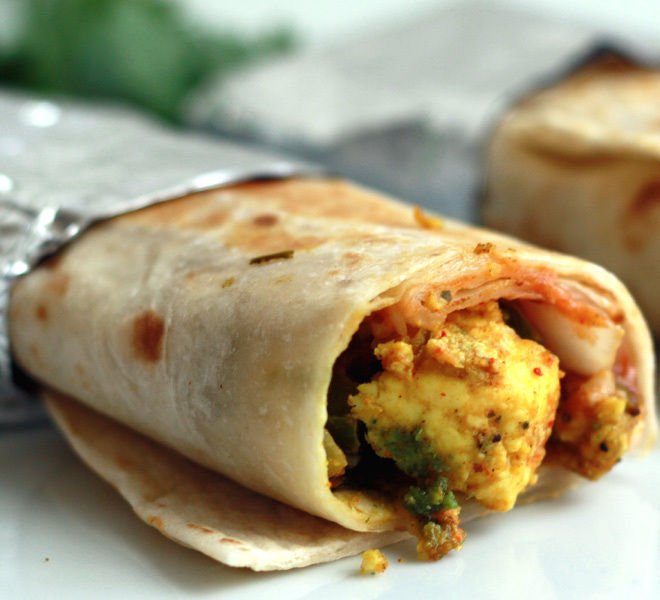
Dish: kaathi_rolls